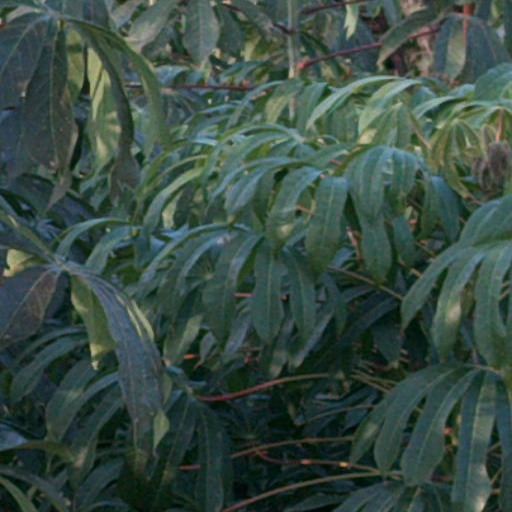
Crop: cassava